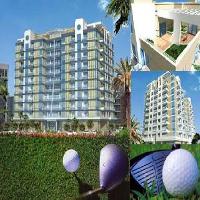
Weather: sun or clear